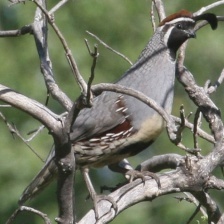
Species: GAMBELS QUAIL
Scientific name: CALLIPEPLA GAMBELII
ImageNet parent category: quail